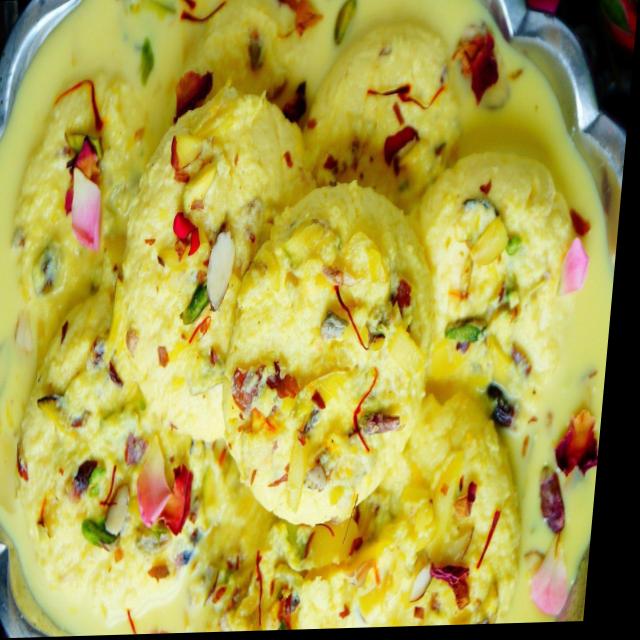
Dish: ras_malai